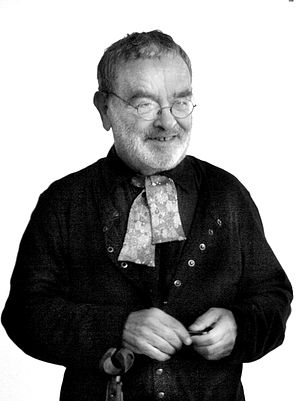
Fernando Arrabal
Fernando Arrabal
Fernando Arrabal er en forfatter født i den spanske enklave i Marokko, Melilla i august 1932. Han har boet i eksil i Frankrig siden 1955.